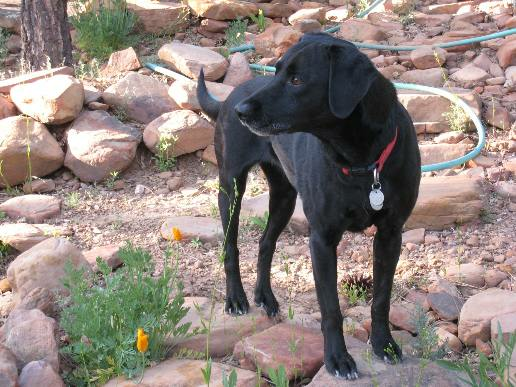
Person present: No